Crime in Tuvalu

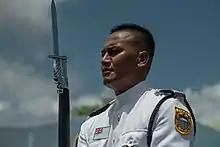
A Tuvaluan police officer during the visit of President Tsai of the Republic of China.

Crime in Tuvalu is not a significant social problem due to small population, geographic isolation, and low development.